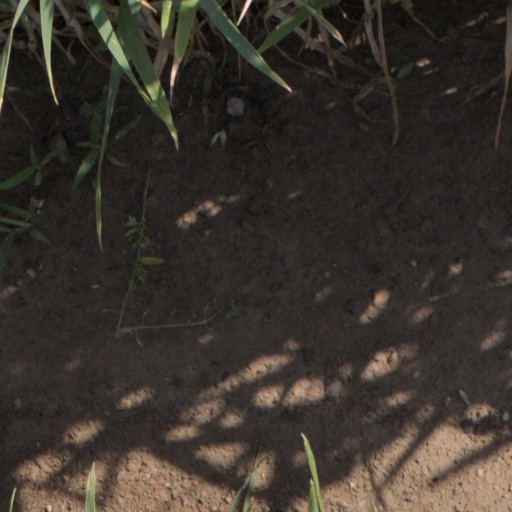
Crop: wheat